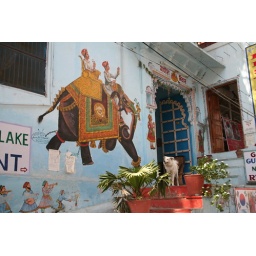
Painted wall and guard dog in Udaipur